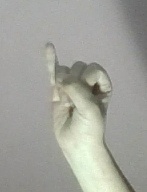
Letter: meem